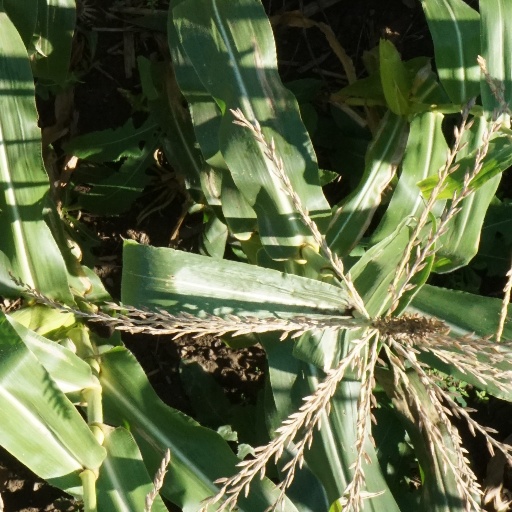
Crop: maize; corn